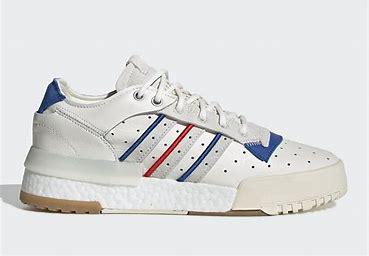
Brand: adidas
Model: originals Adidas Originals Rivalry Rm